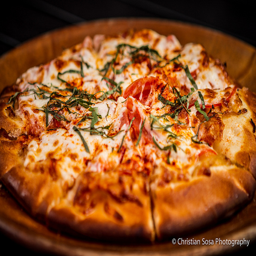
Closeup of a pizza with cheese and tomatoes.
A fresh gourmet pizza is cooked and sliced ready to eat
a close up of a pizza on a pan
A pizza topped with green peppers sitting on a brown plate.
A picture of some delicious pizza ready to be eaten.